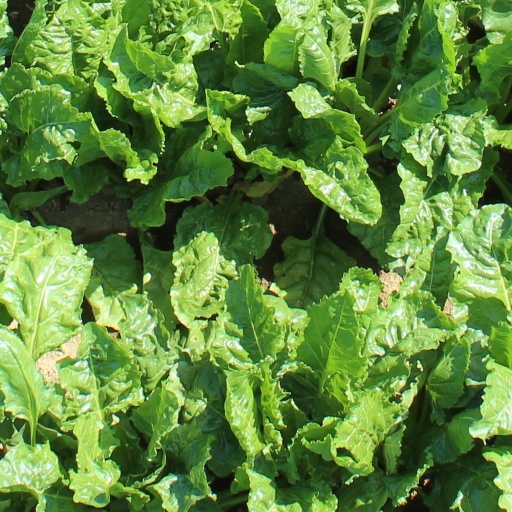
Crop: sugar beet